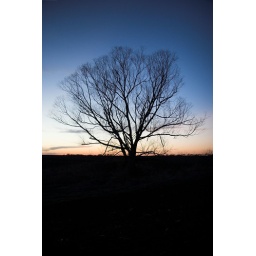
Lone tree stands in a field that was completely plowed.